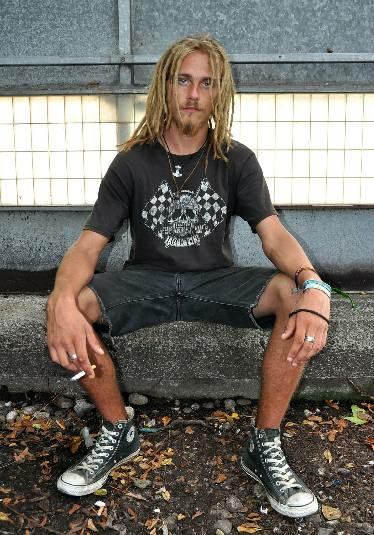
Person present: Yes